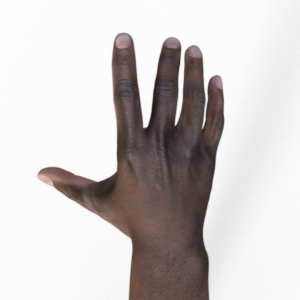
Label: paper